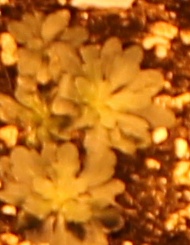
Label: Horseweed